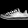
Label: Sneaker